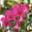
Label: orchid